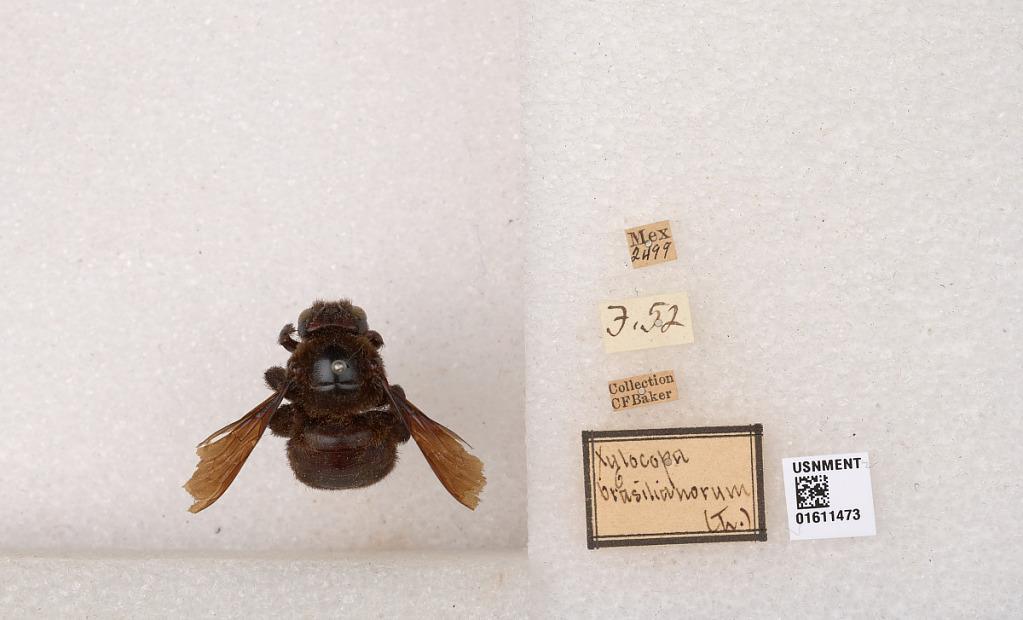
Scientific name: Xylocopa
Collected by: G. Klug
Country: Mexico
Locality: Mexico